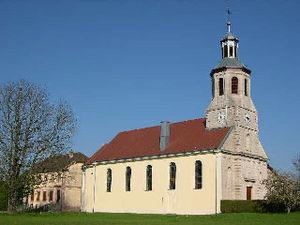
Église de Chavannes-les-Grands (Territoire de Belfort) Photo prise en mai 2004 par LP90
Chavannes-les-Grands est une commune française située dans le département du Territoire de Belfort en région Bourgogne-Franche-Comté. Elle fait partie du canton de Grandvillars.